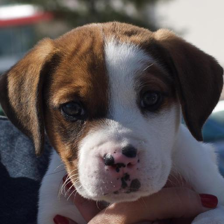
Label: animals